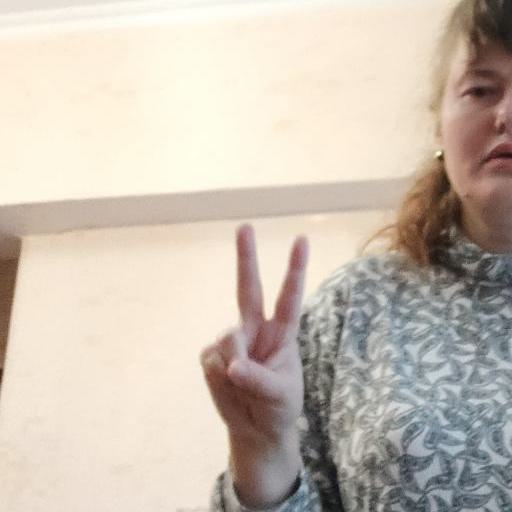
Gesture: peace